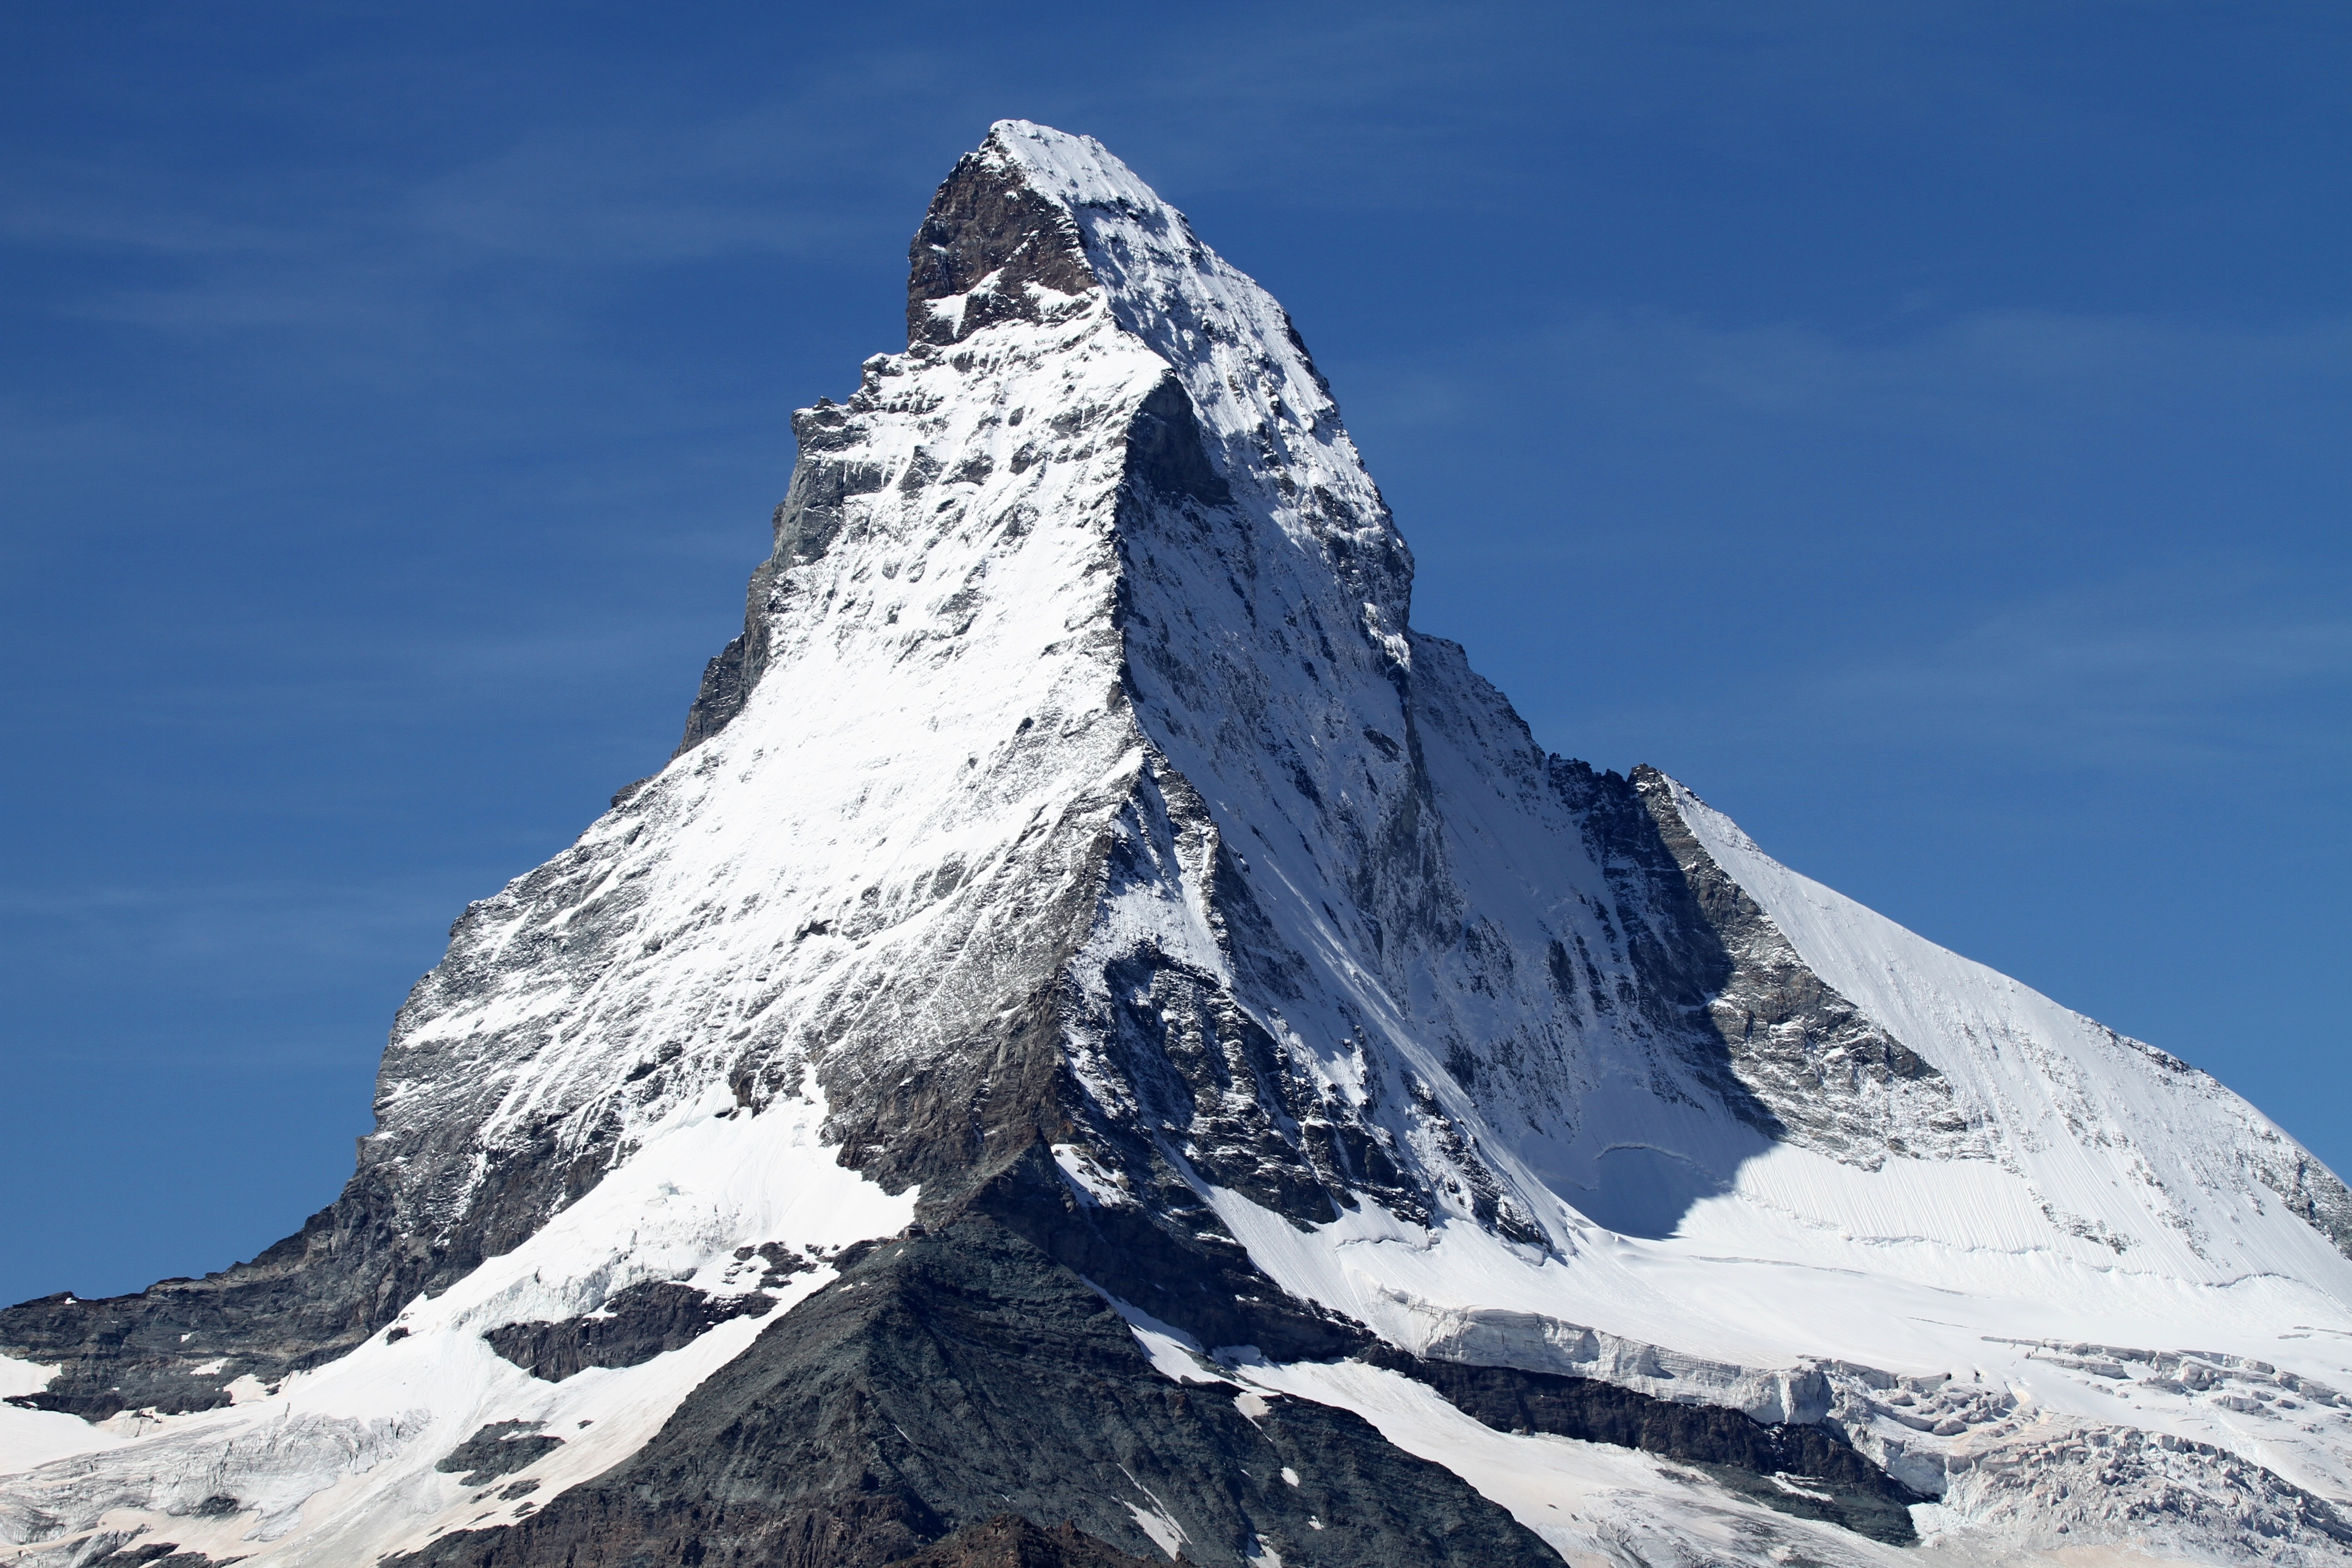
landscape, mountain, snow, winter, sky, adventure, mountain range, high, alpine, steep, ridge, summit, mountaineering, massif, sports, mountains, alps, plateau, switzerland, fell, cirque, high mountains, imposing, valais, landform, stratovolcano, ski touring, high altitude mountain tour, zermatt, matterhorn, ski mountaineering, geographical feature, mountainous landforms, geological phenomenon, ar te